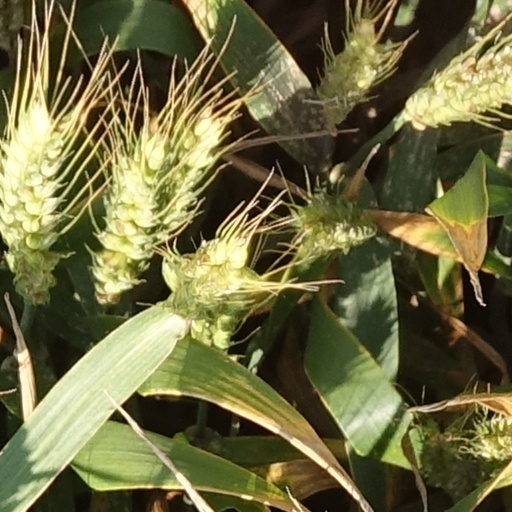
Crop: wheat